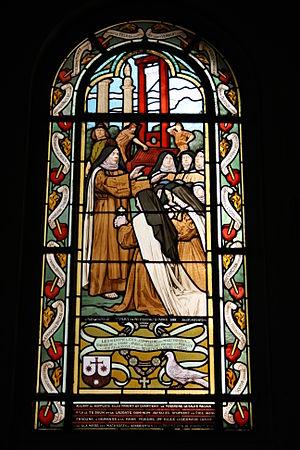
Marie-Madeleine-Claudine Lidoine, appelée en religion Mère Thérèse de Saint-Augustin ou parfois Madame Lidoine est la mère supérieure des Carmélites de Compiègne qui furent guillotinées à Paris durant la Grande Terreur.
L'église nouvelle Saint-Honoré d'Eylau est située 66 bis avenue Raymond-Poincaré dans le 16ᵉ arrondissement de Paris.